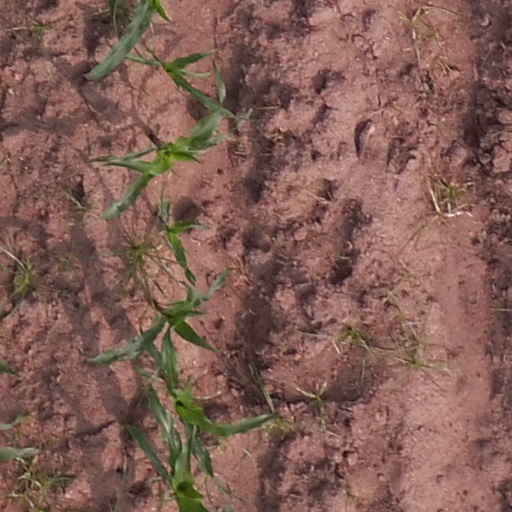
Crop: maize; corn